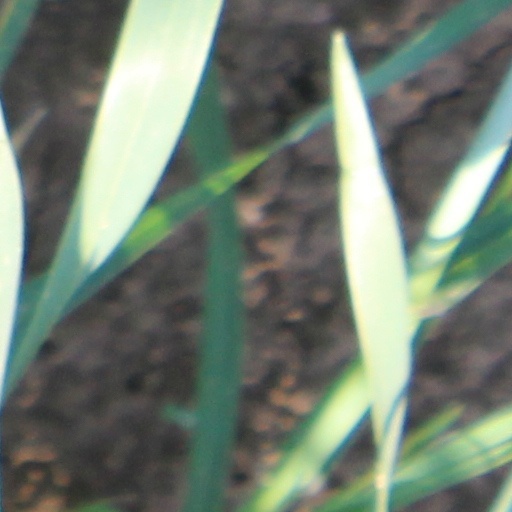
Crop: wheat